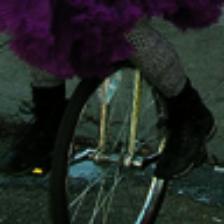
Label: NonHuman